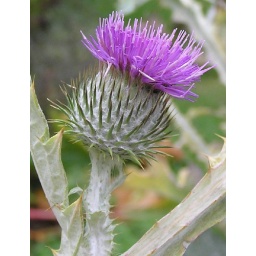
This plant was well over 6 feet tall. Both leaves and flowers are quite attractive.